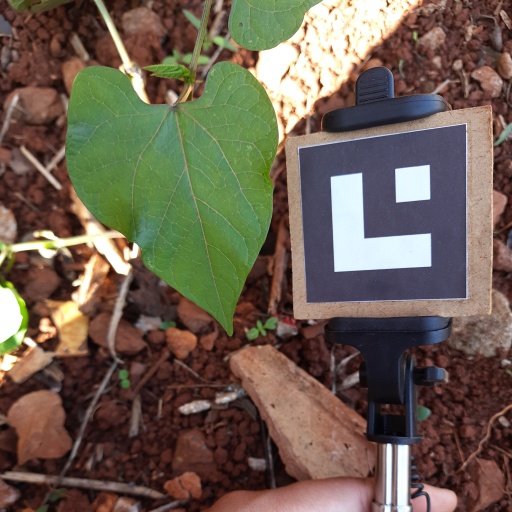
Observations: wavy surface, no eating holes, under shade